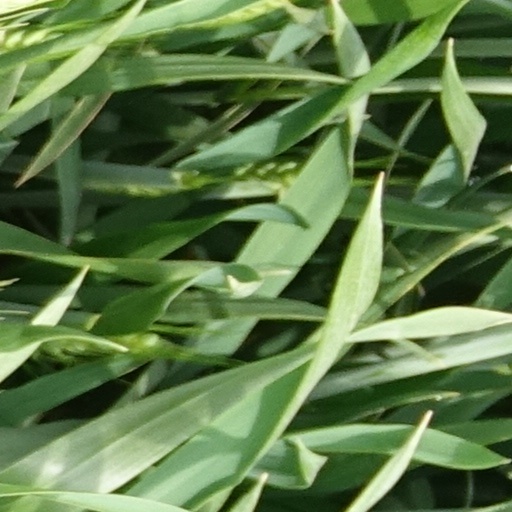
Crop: wheat